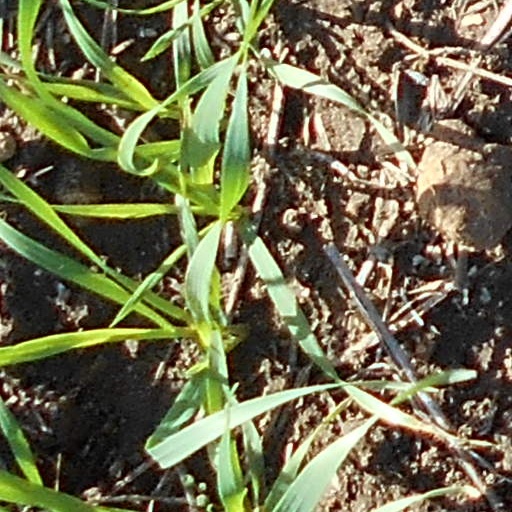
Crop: wheat